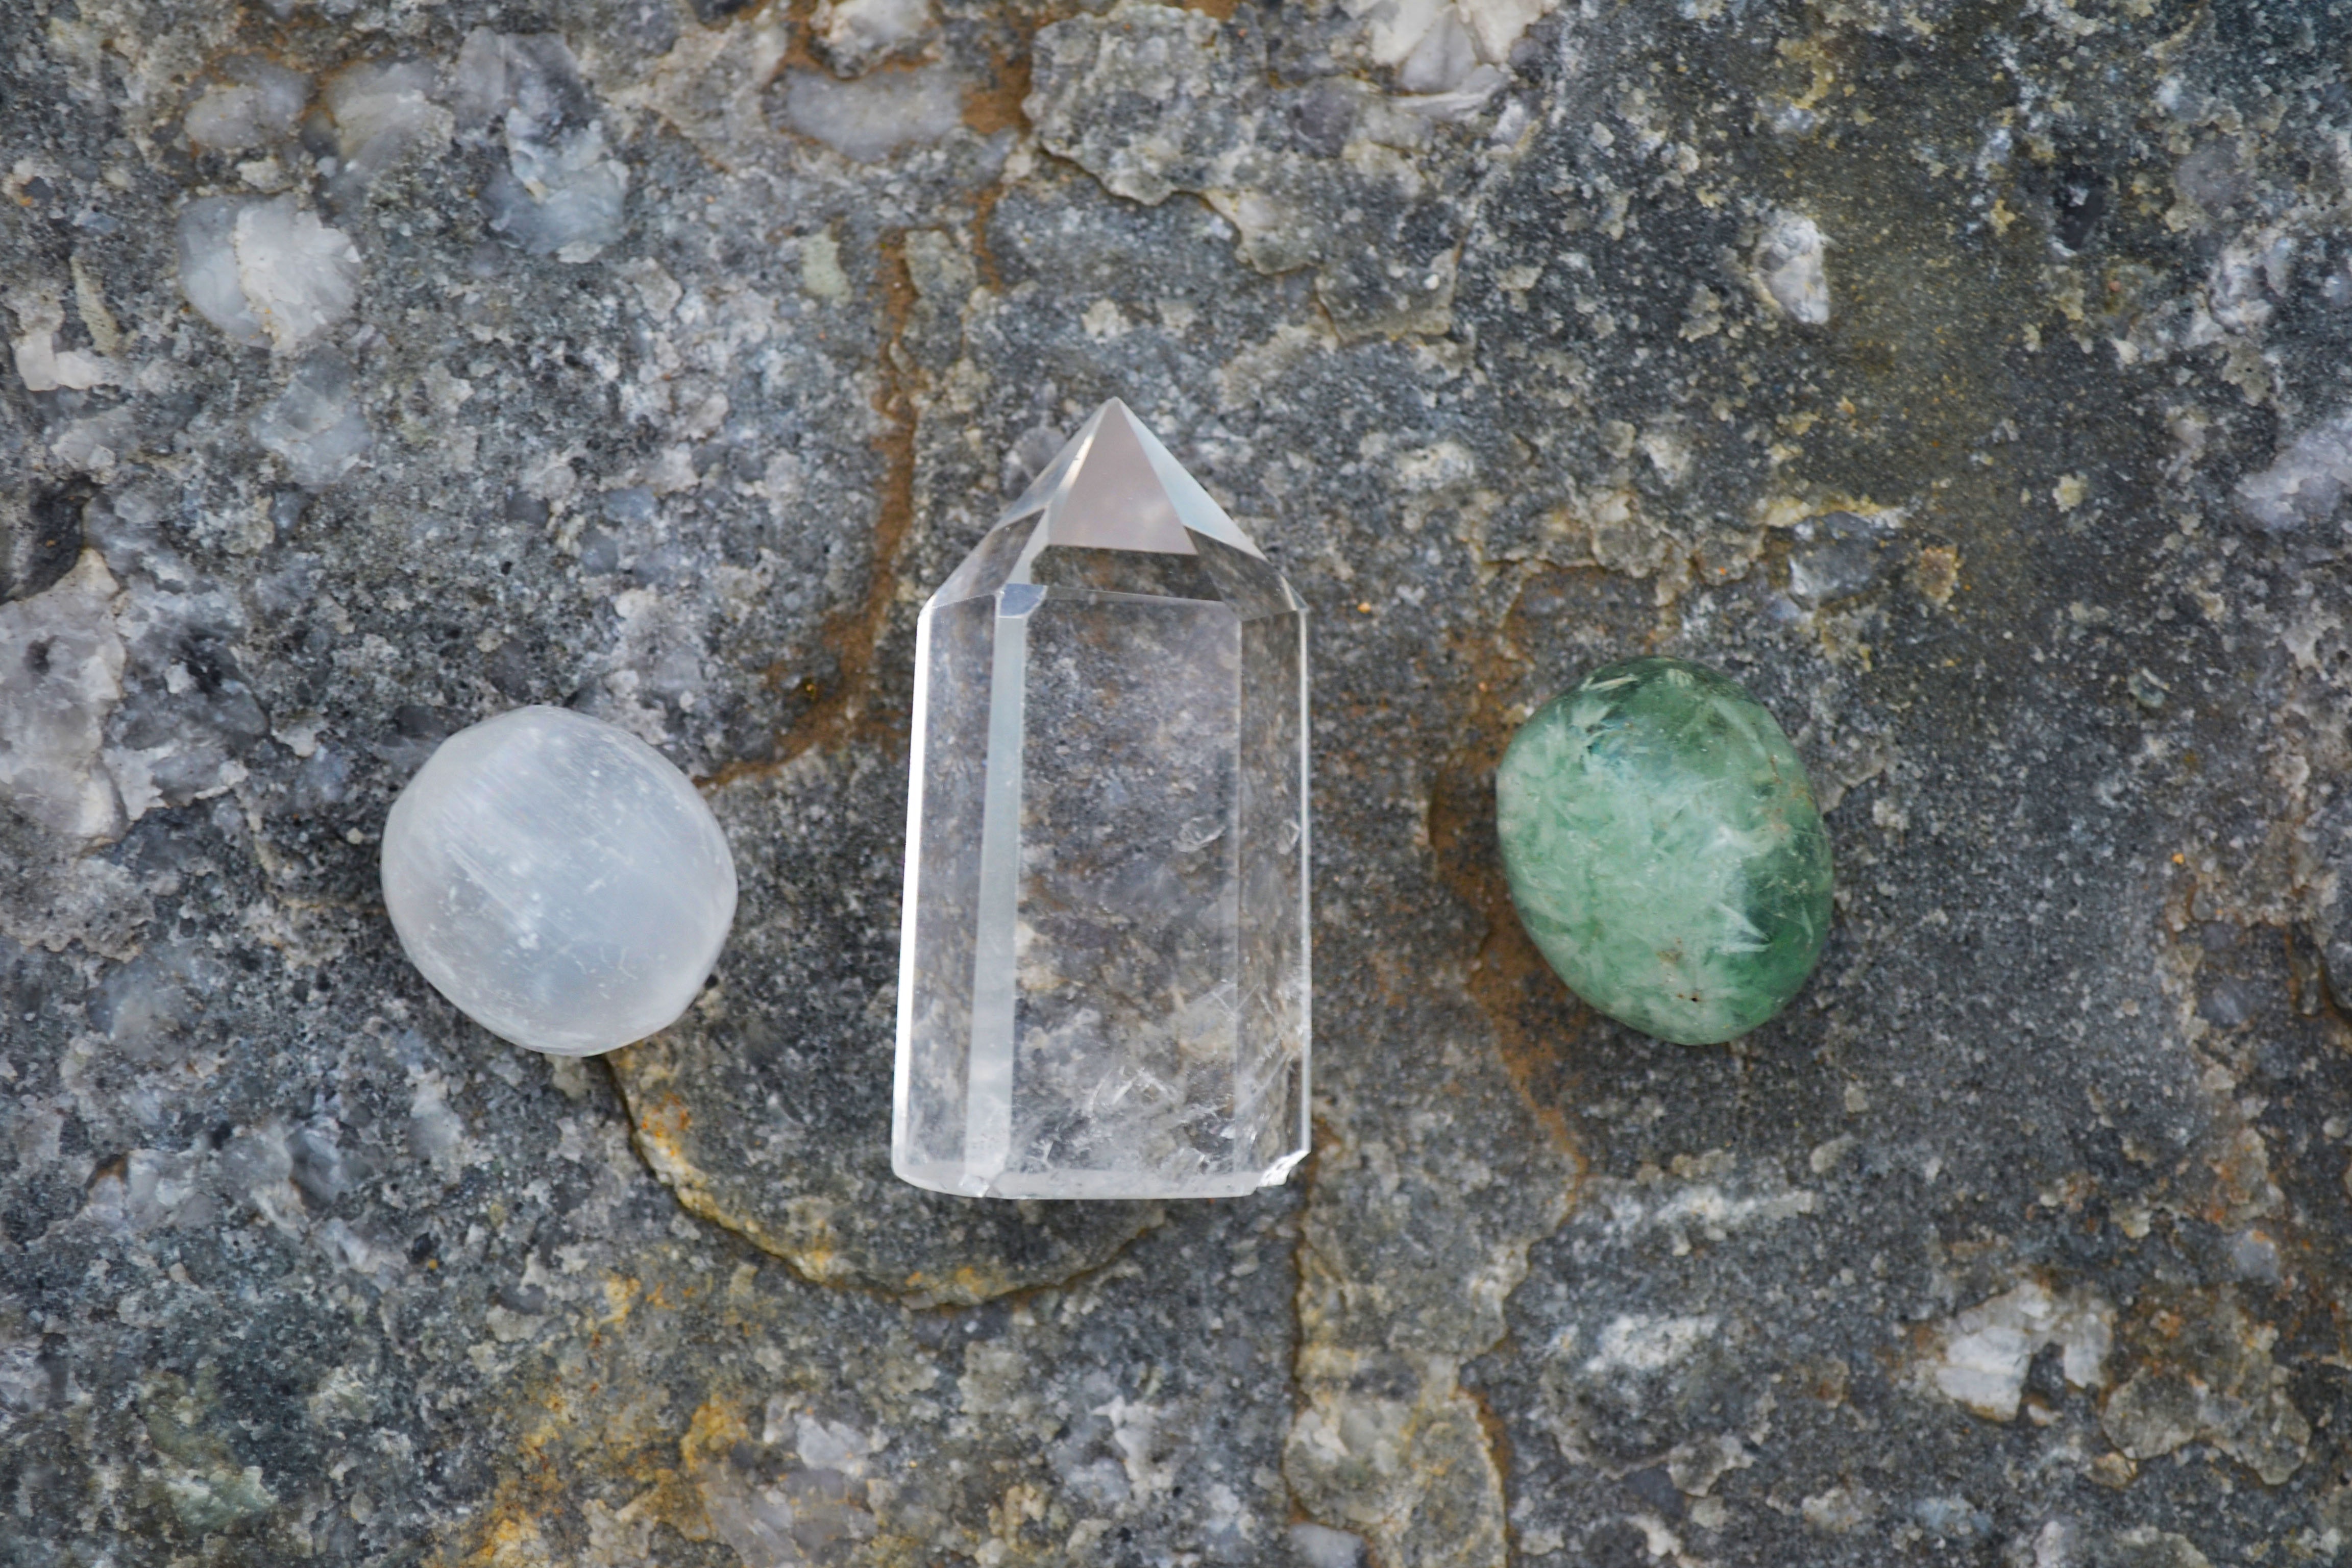
jade, mineral, fashion accessory, turquoise, rock